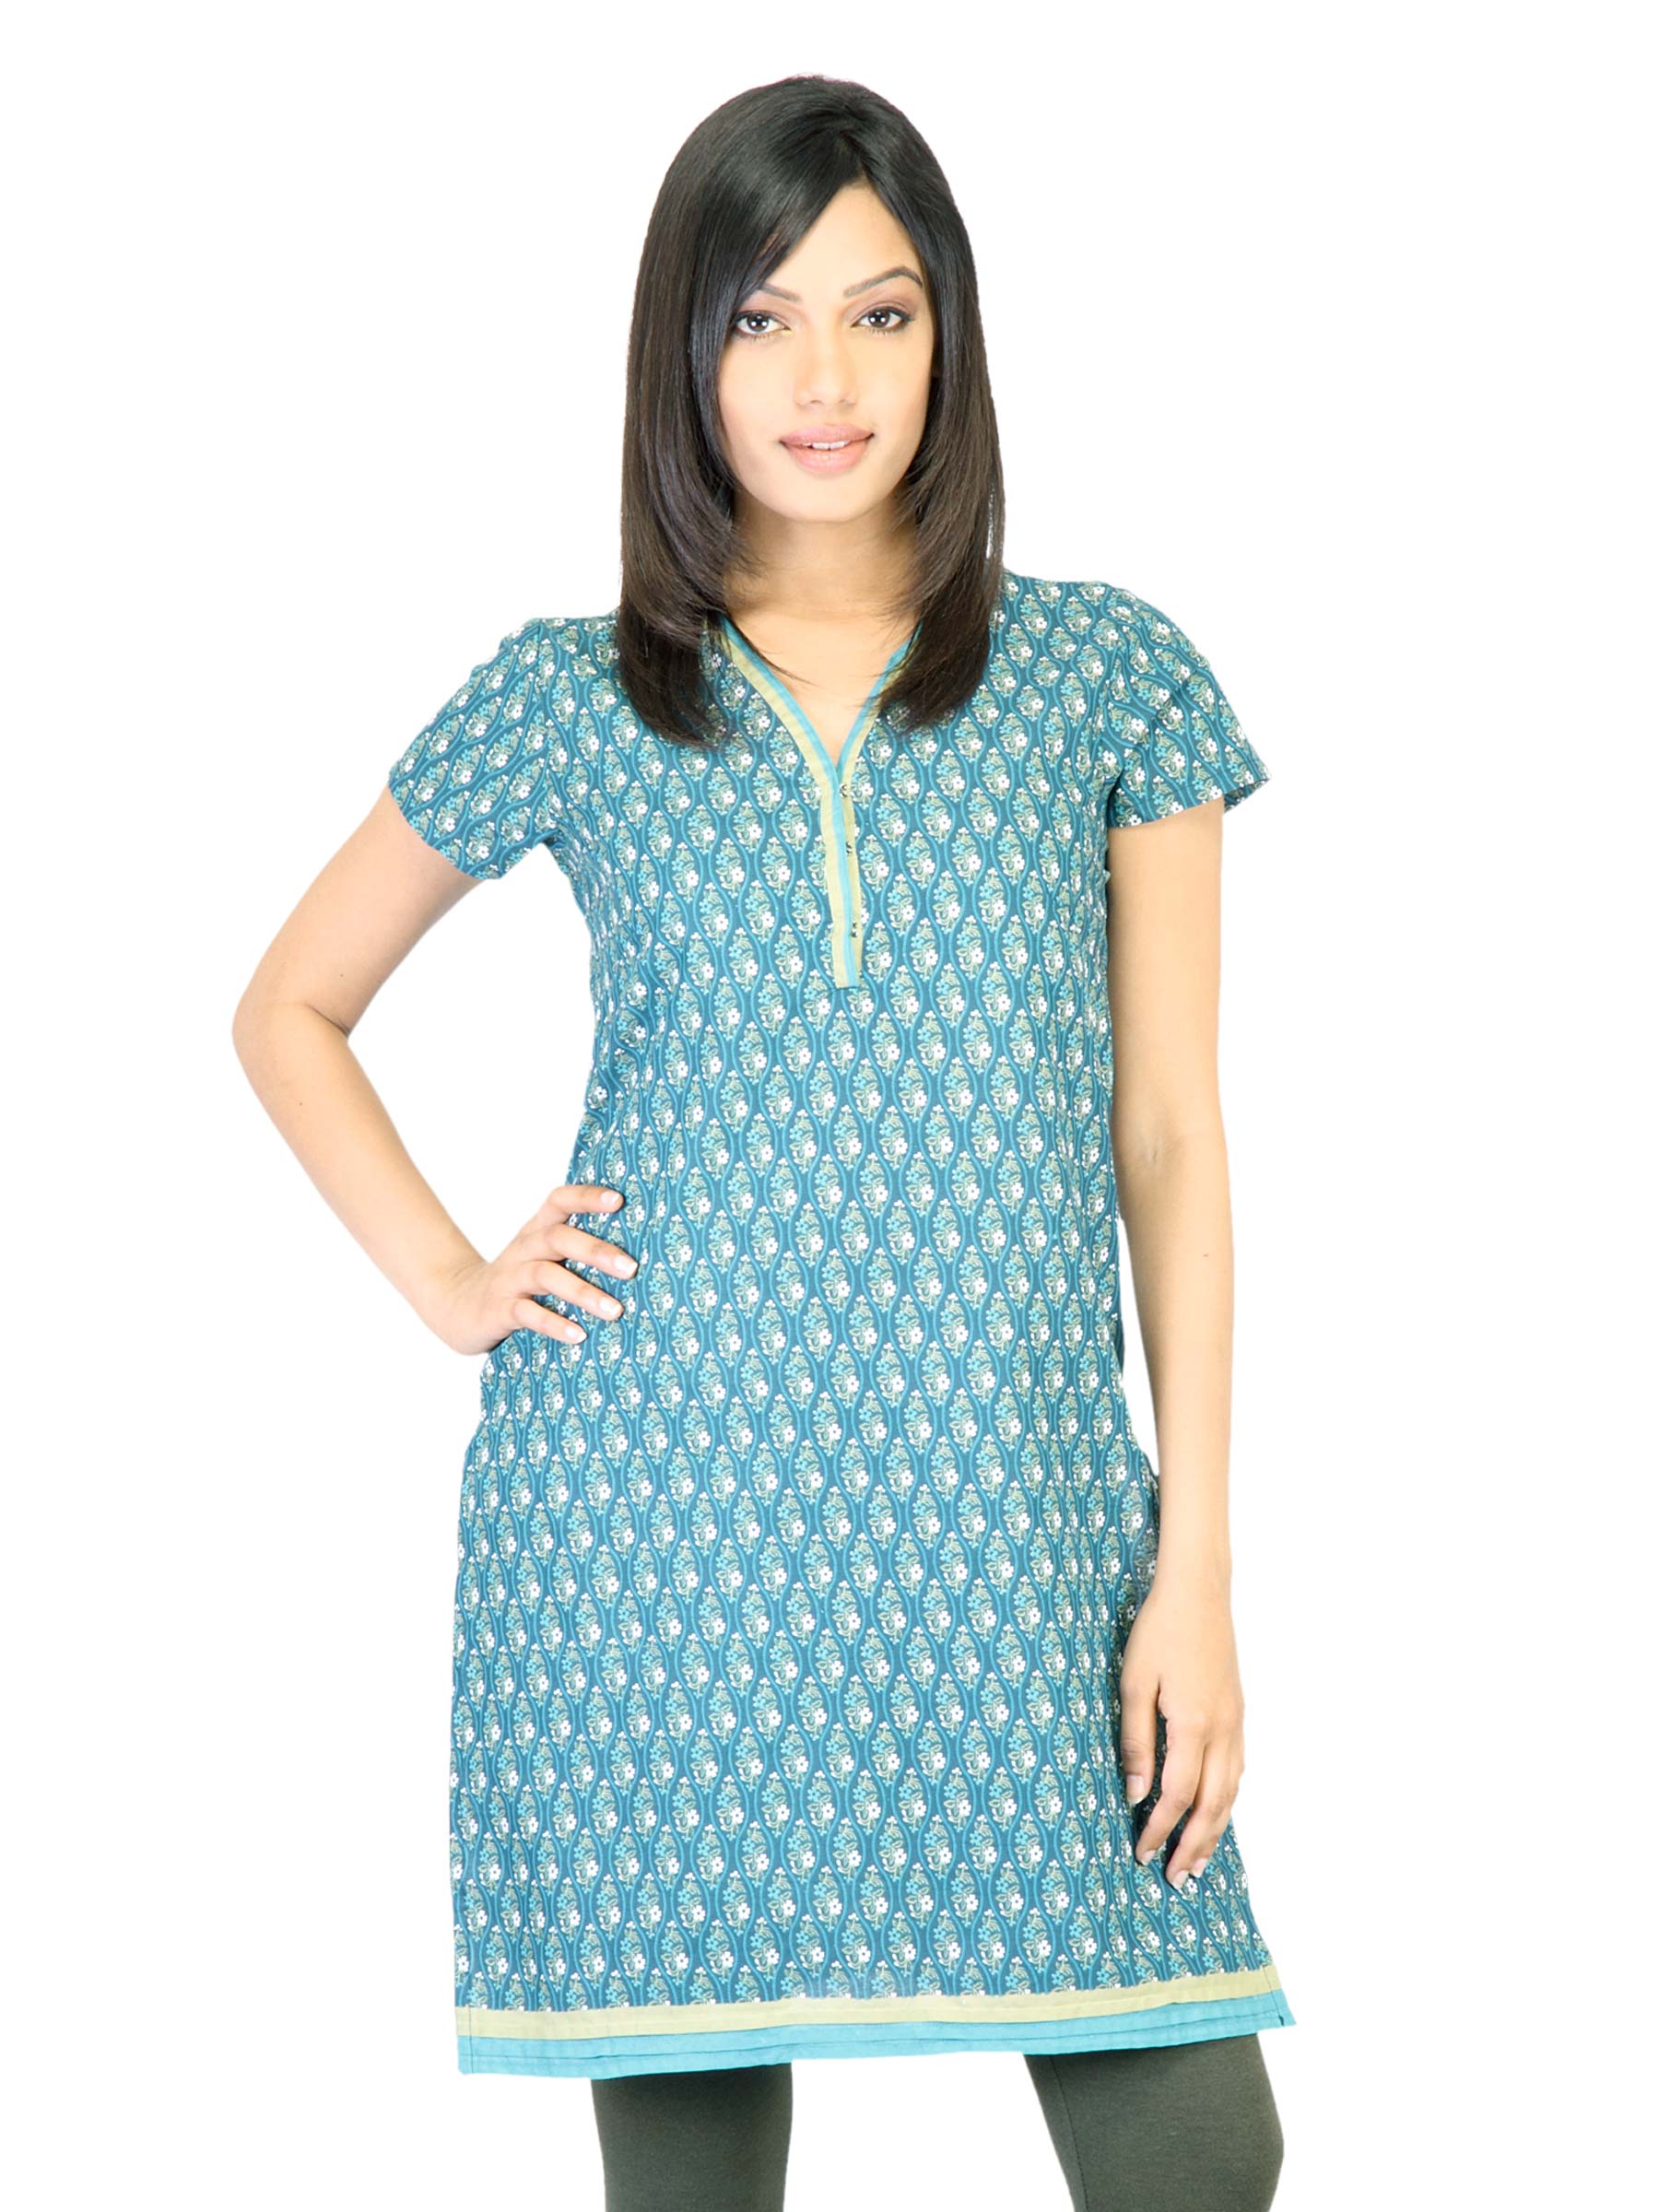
Vishudh Women Blue Printed Kurta
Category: Apparel / Topwear / Kurtas
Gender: Women
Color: Blue
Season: Summer 2012
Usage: Ethnic